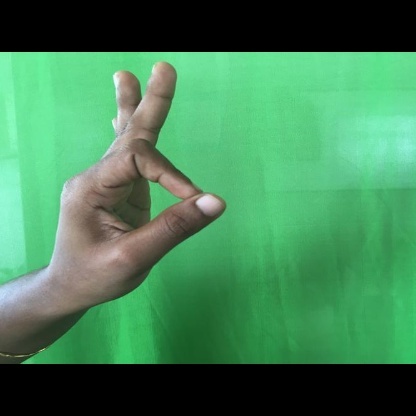
Mudra: Aralam